James Stafford

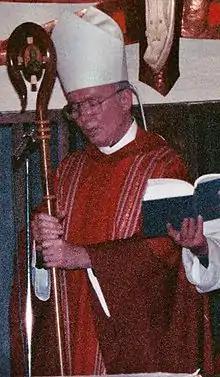

James Francis Stafford (born July 26, 1932) is an American cardinal of the Roman Catholic Church. He served as major penitentiary of the Apostolic Penitentiary from 2003 to 2009.